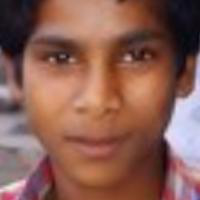
Age group: age 11-20